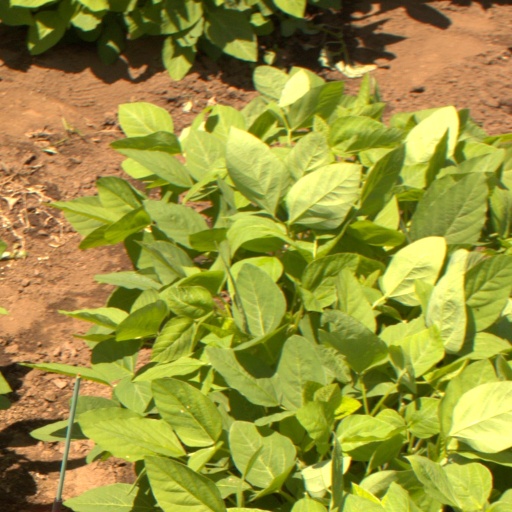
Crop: soybean